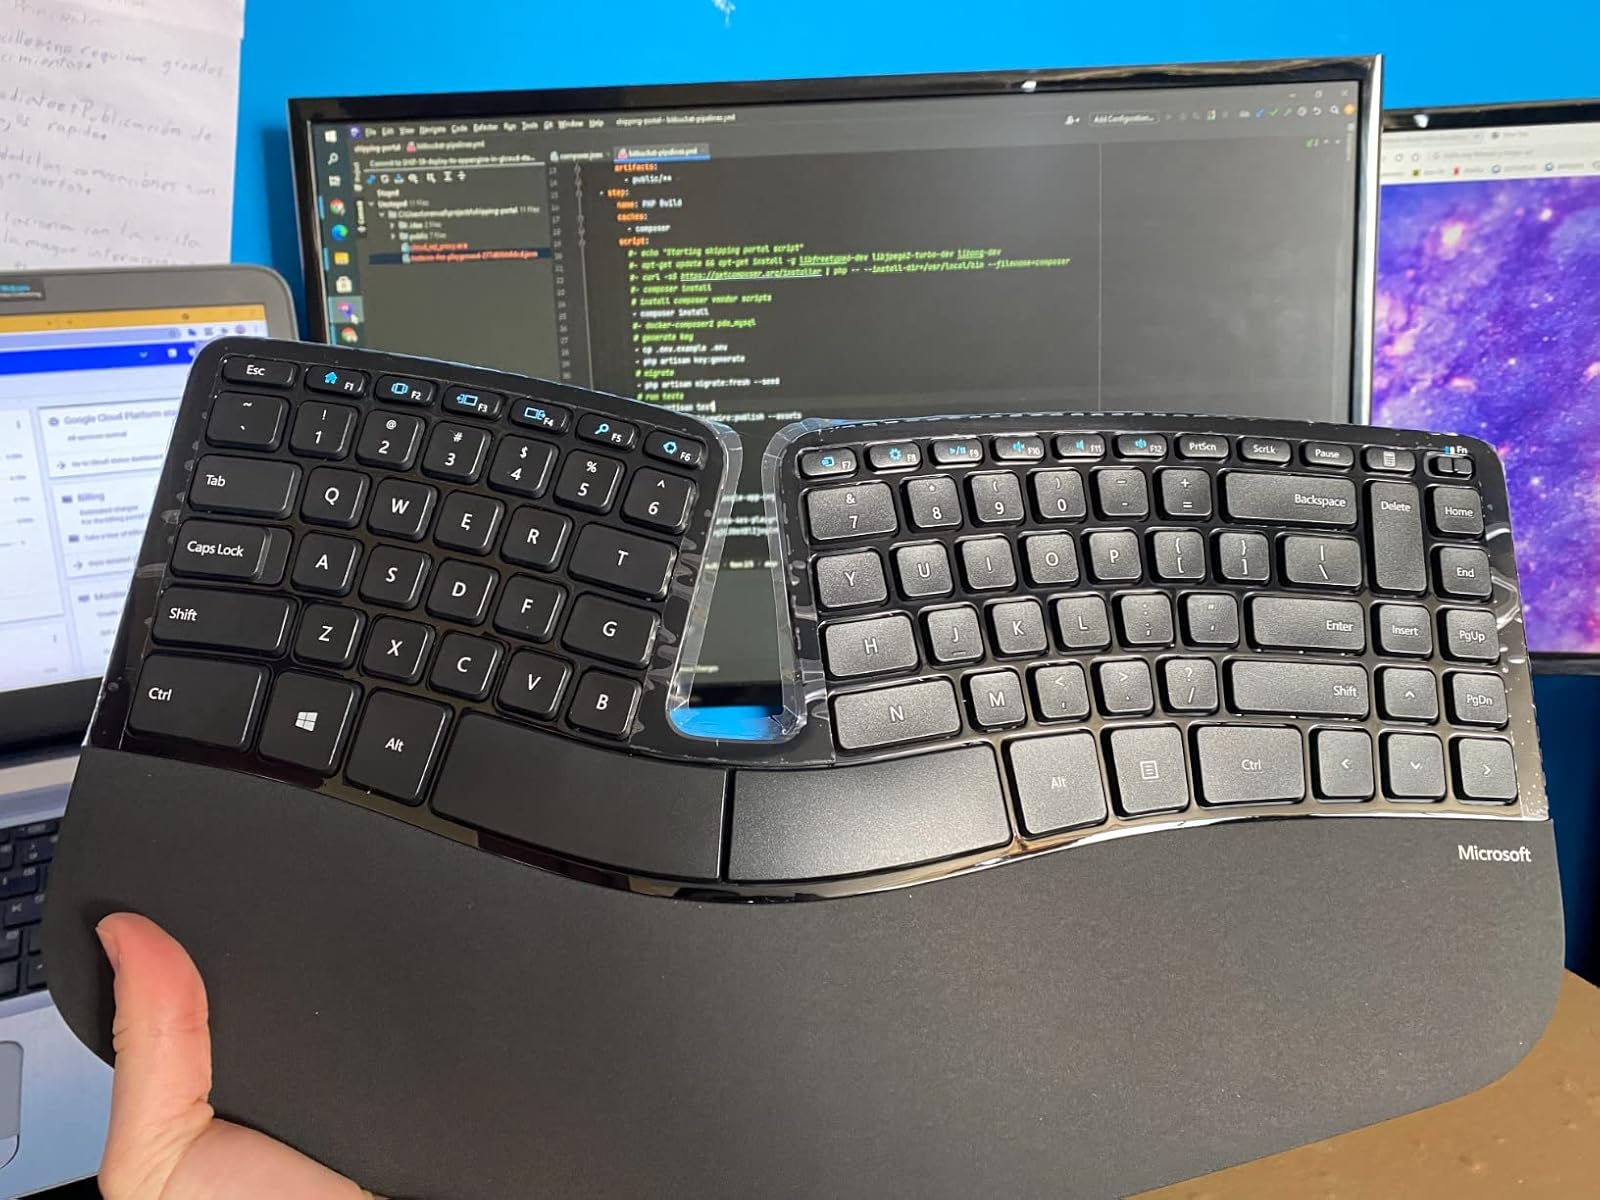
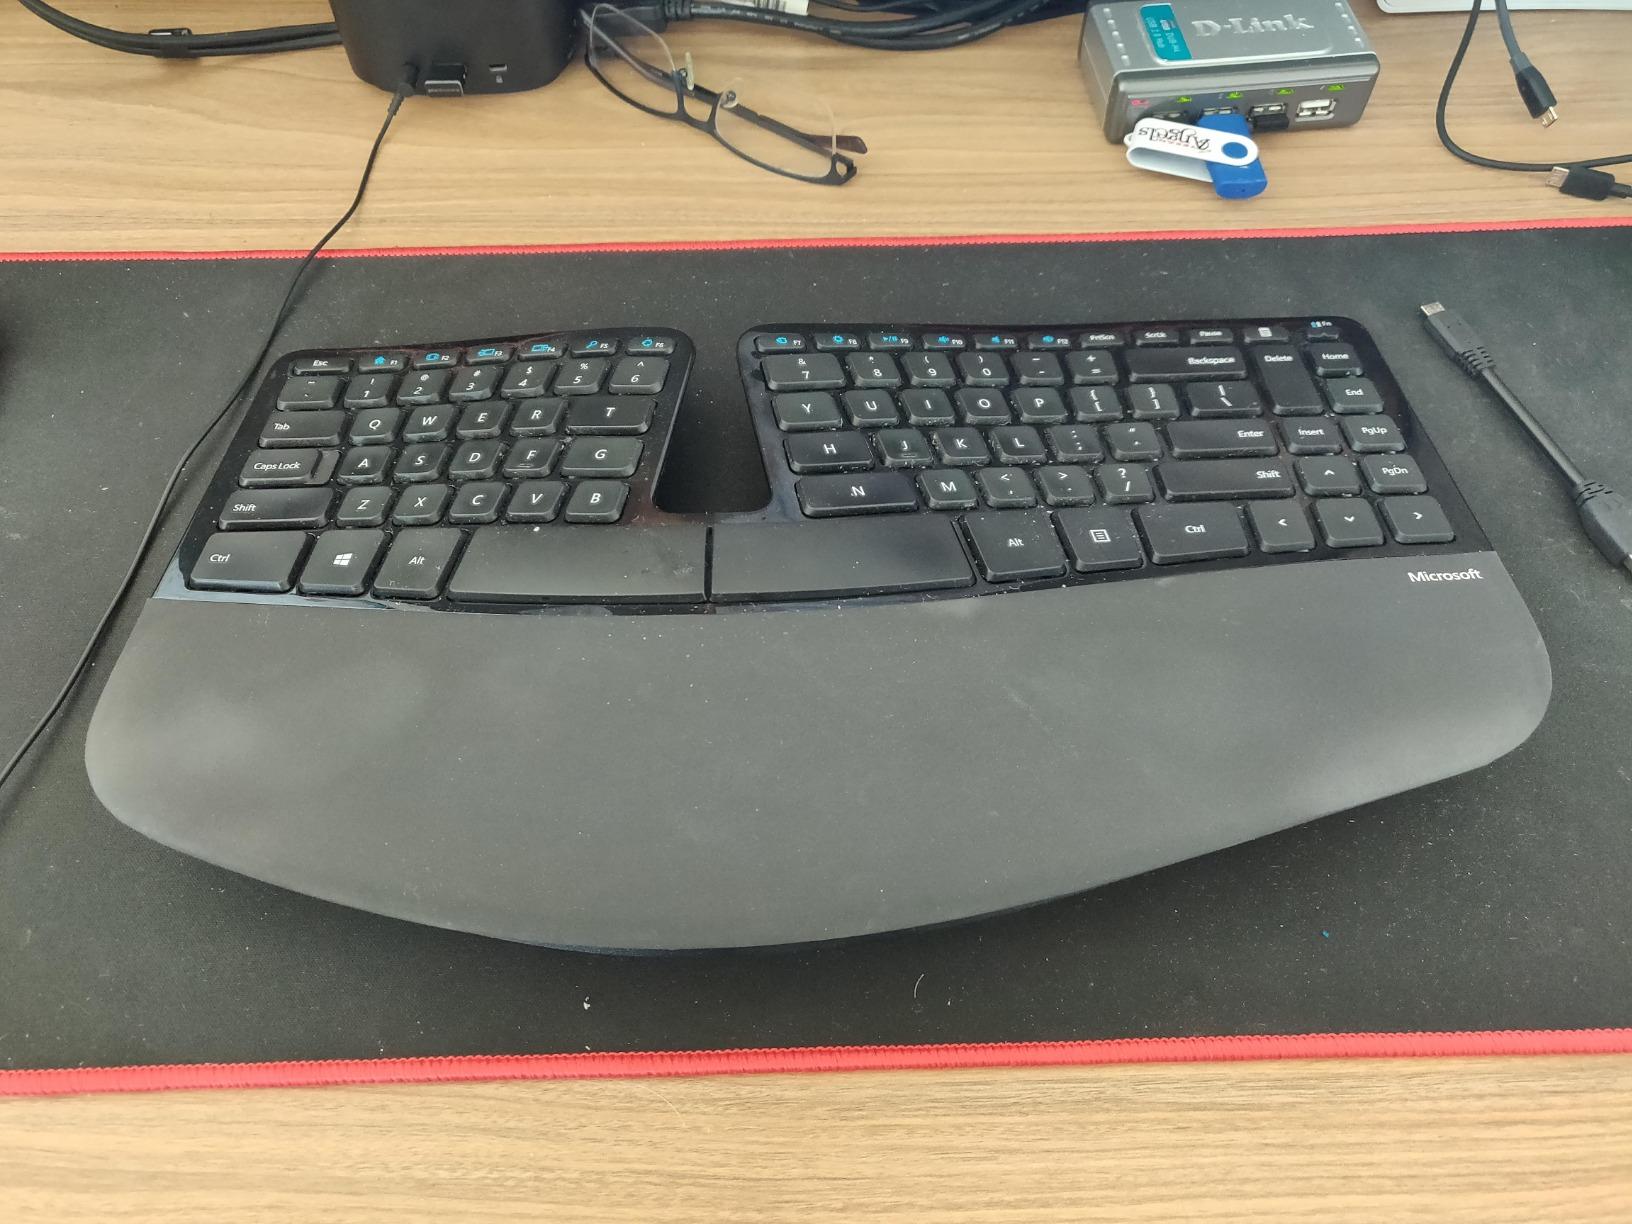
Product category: keyboard
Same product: yes